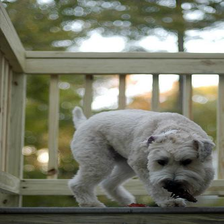
Species: dog
Breed: wheaten terrier